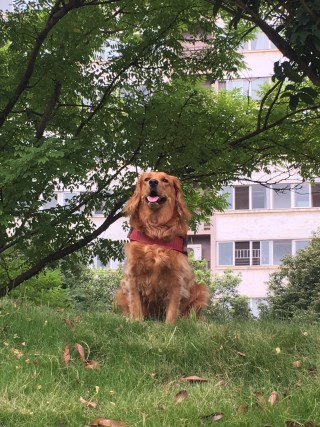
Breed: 5355-n000126-golden_retriever